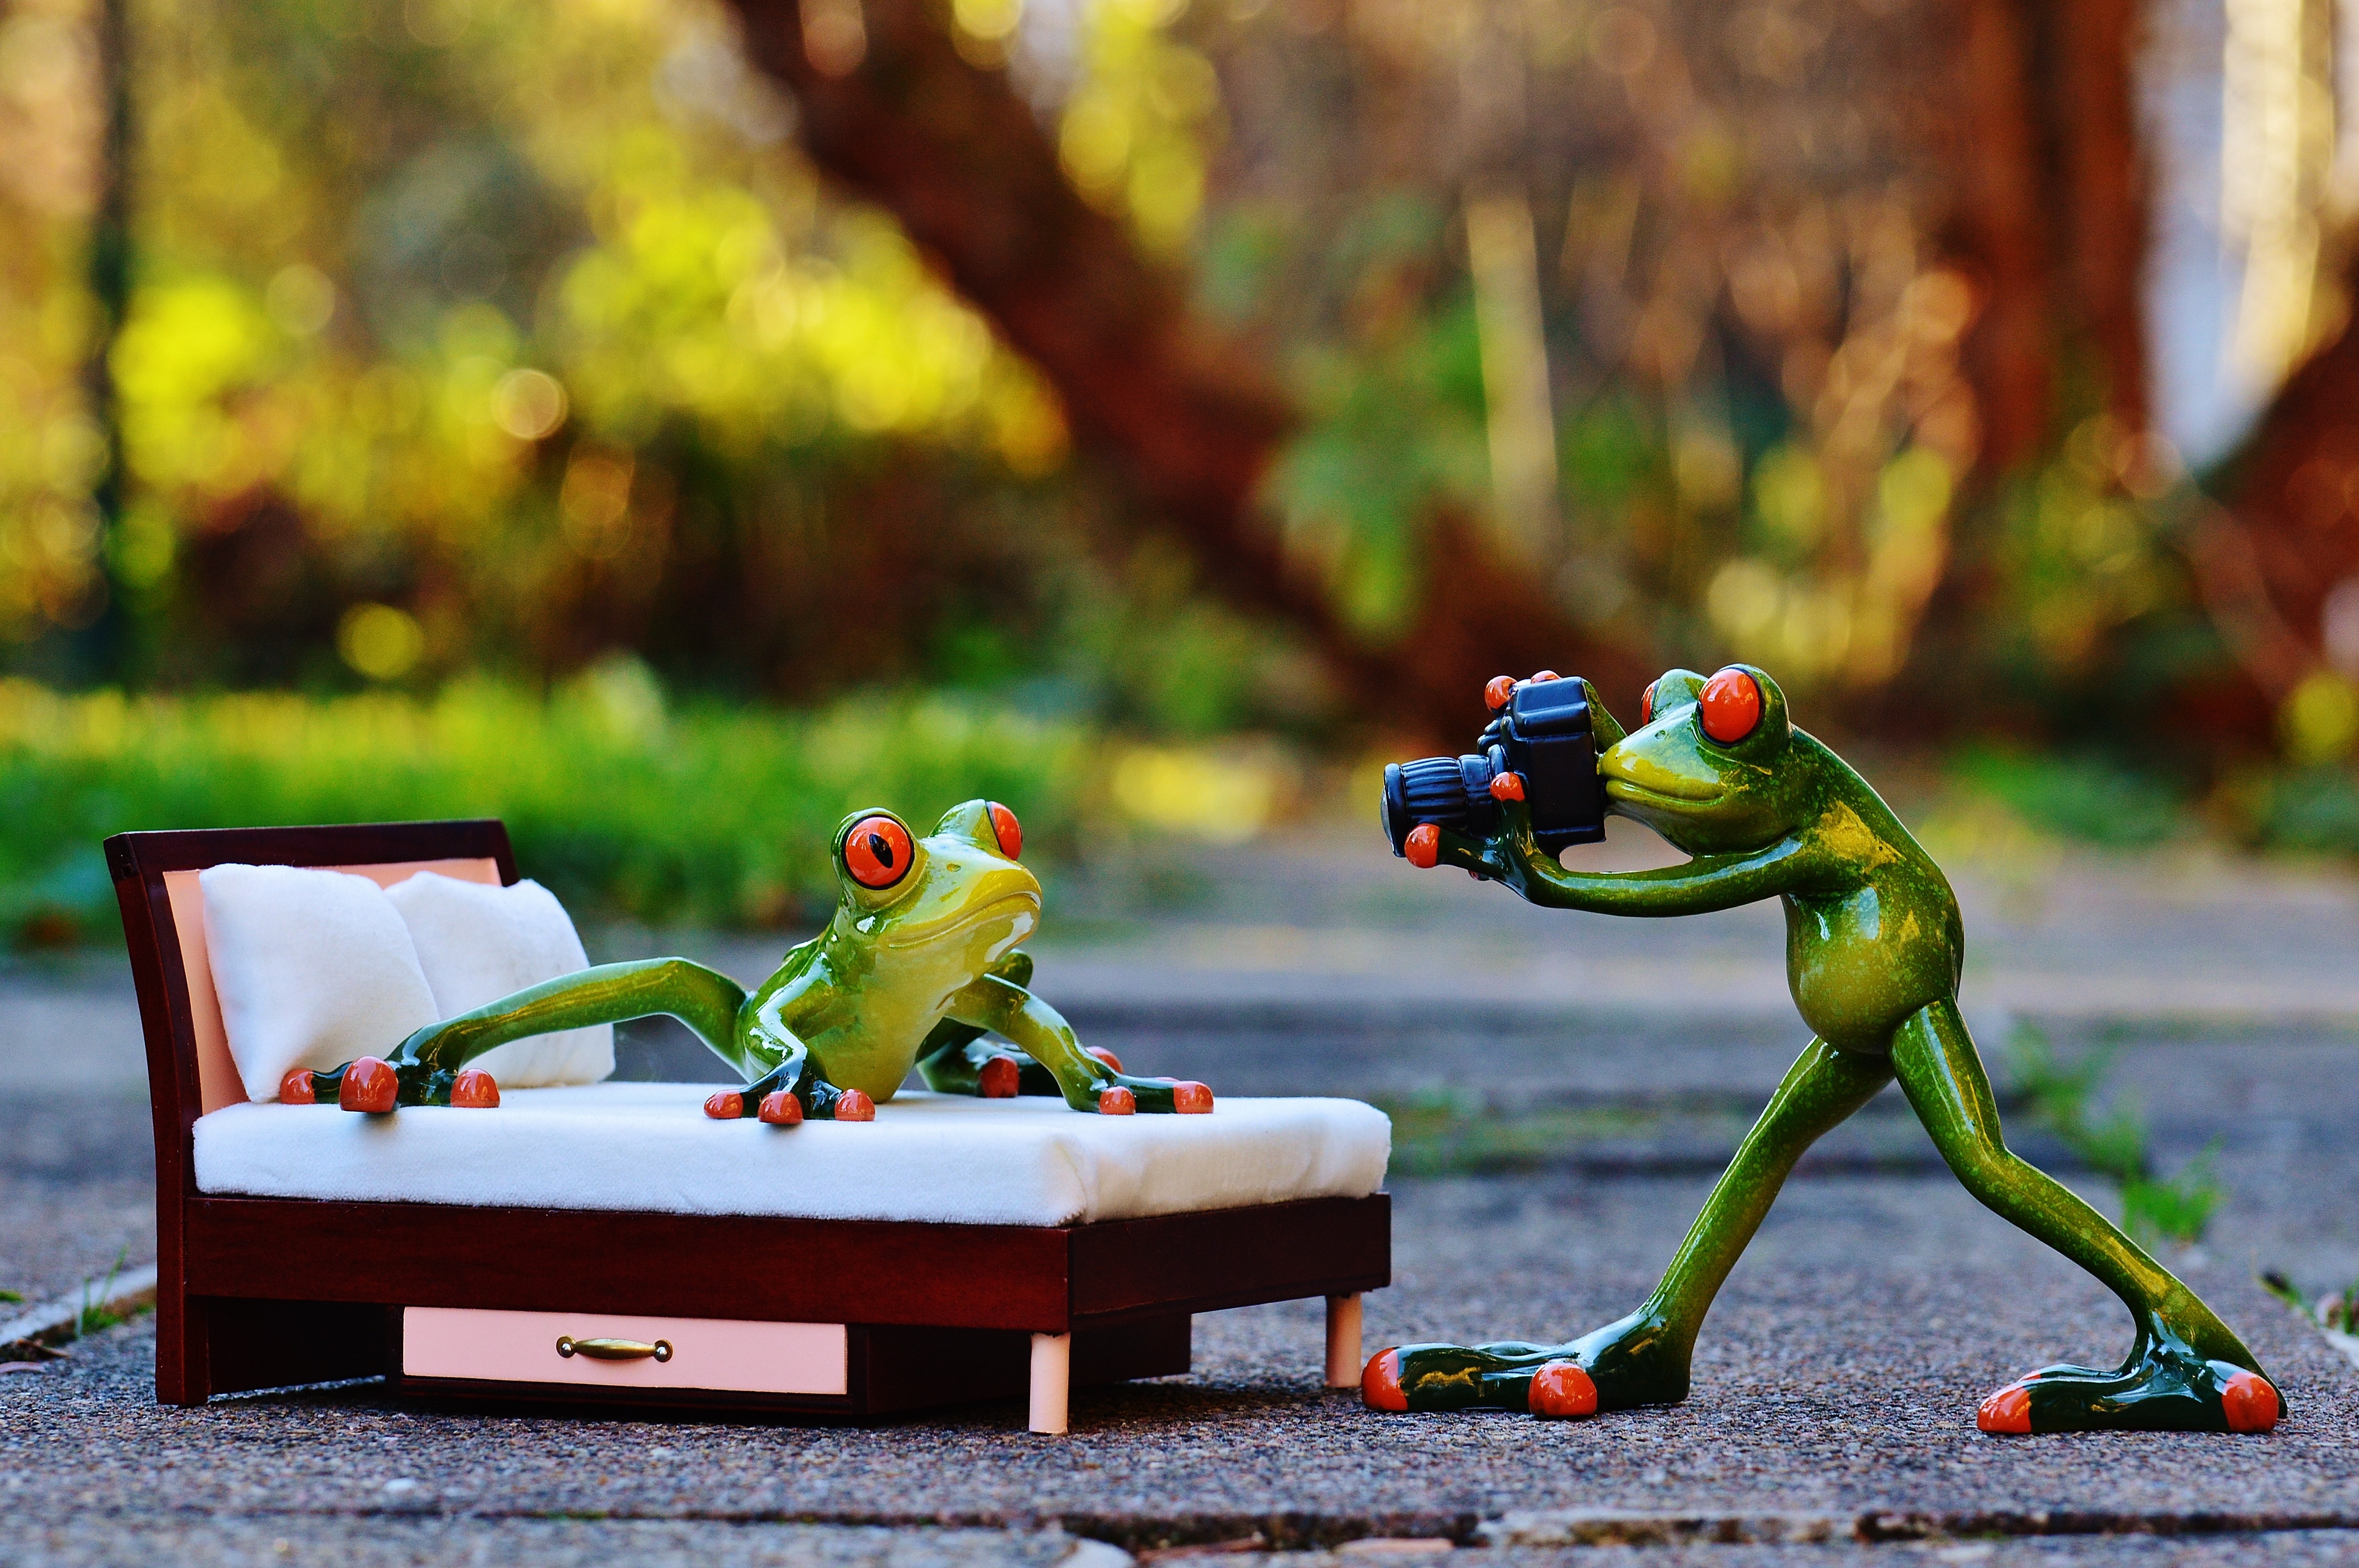
camera, photographer, play, animal, cute, green, frog, fun, figure, photograph, funny, animal world, frogs, photo shoot